German colonial empire

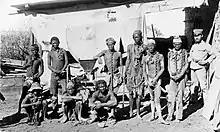
A photograph of chained Herero and Nama prisoners during the genocide

As Bismarck was converted to the colonial idea by 1884, he favored "chartered company" land management rather than establishment of colonial government due to financial considerations. He used official letters of protection to transfer the commerce and administration of individual "German protectorates" to private companies. The administration of these areas was assigned to the German East Africa Company (1885–1890), the German Witu Company (1887–1890), the German New Guinea Company (1885–1899), and the Jaluit Company in the Marshall Islands (1888–1906). Bismarck would have liked the German colonies in west Africa and southwest Africa to be administered in this way as well, but neither the nor the Syndicate for West Africa were willing to take on the role.